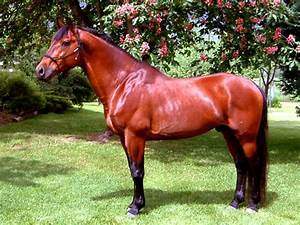
Label: horse